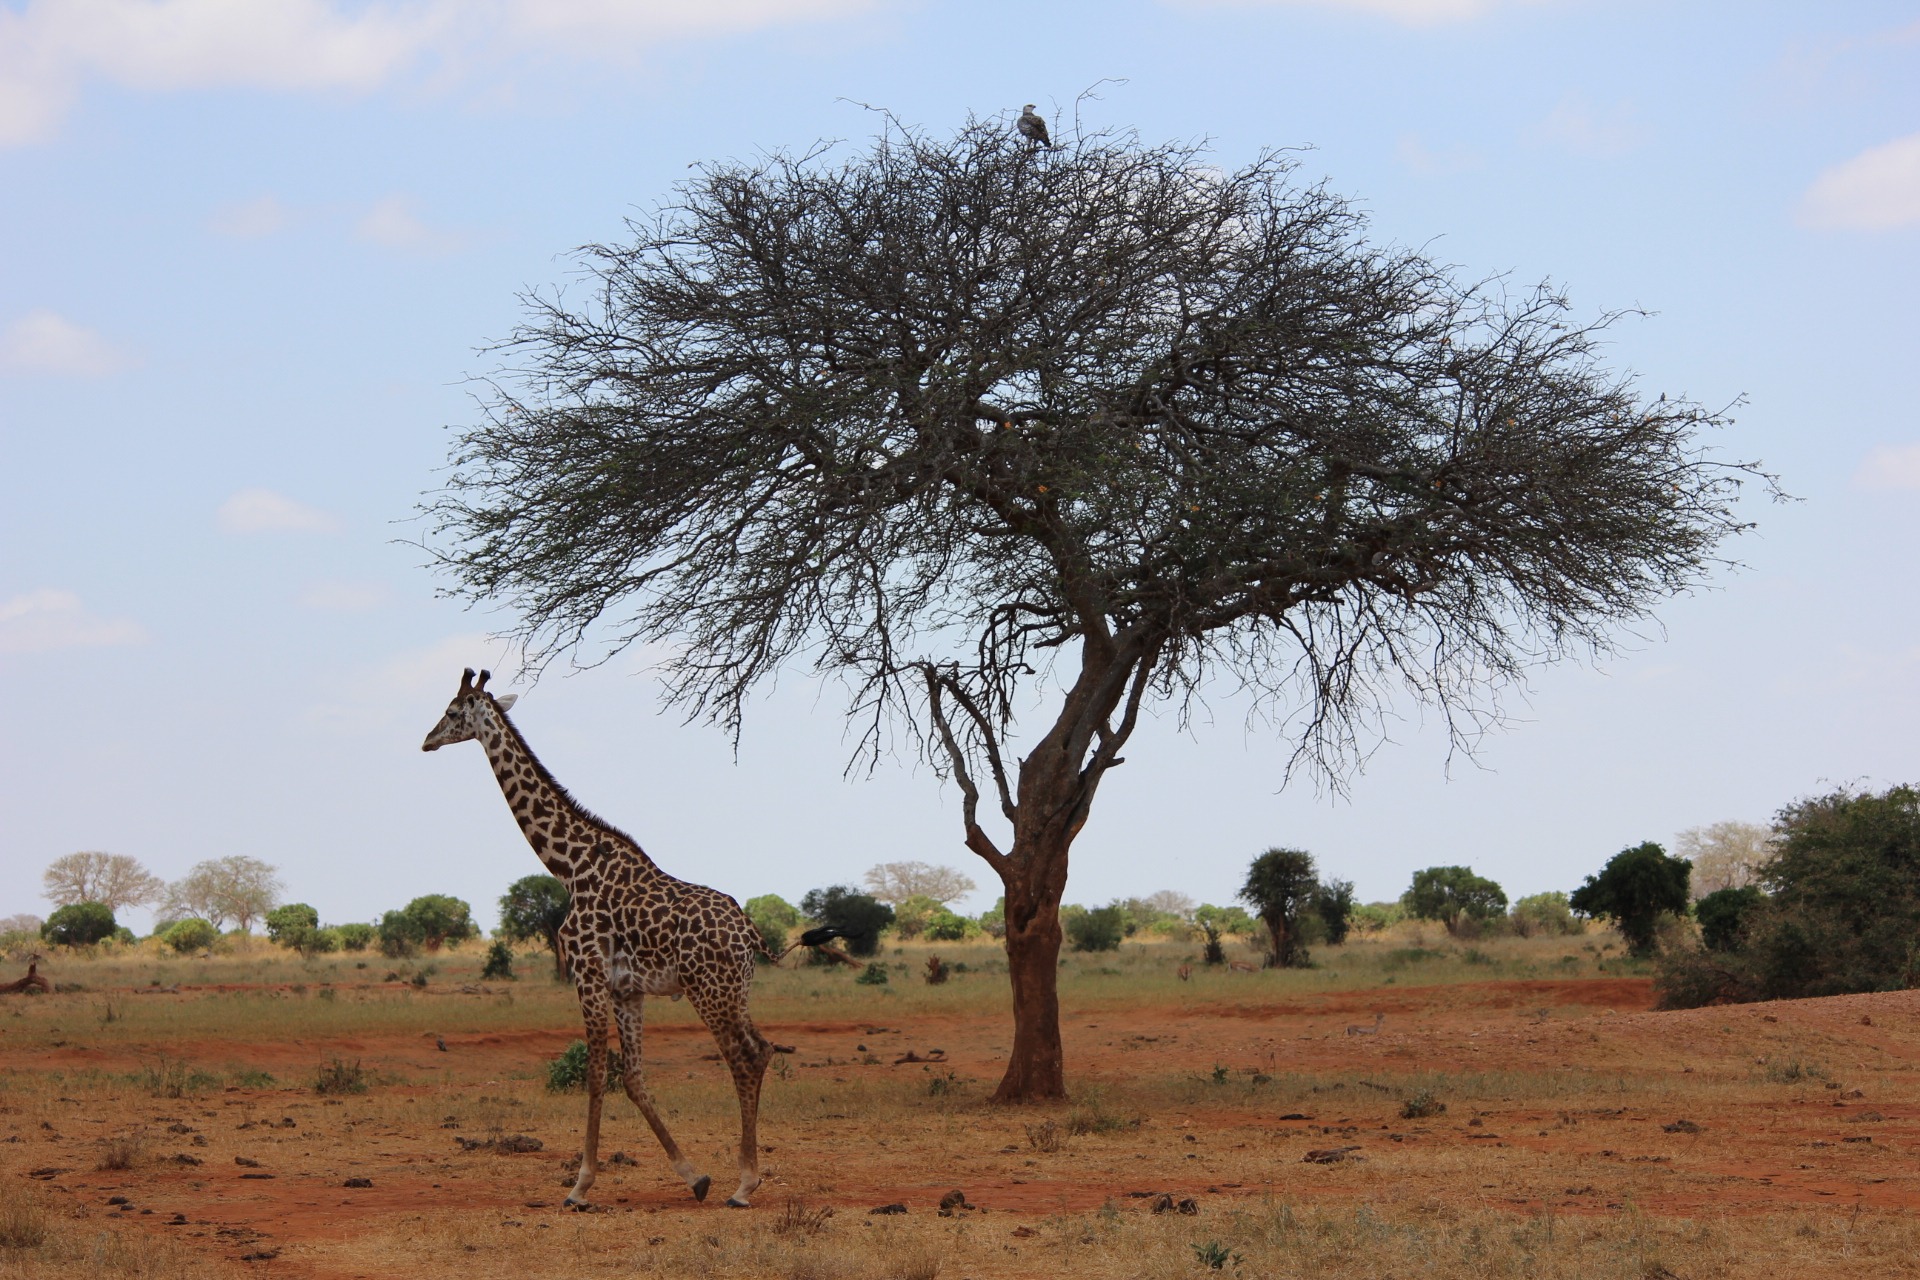
tree, prairie, adventure, wildlife, mammal, fauna, savanna, plain, giraffe, grassland, safari, ecosystem, kenya, giraffidae